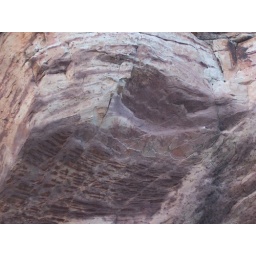
prehistoric hand prints in red rock